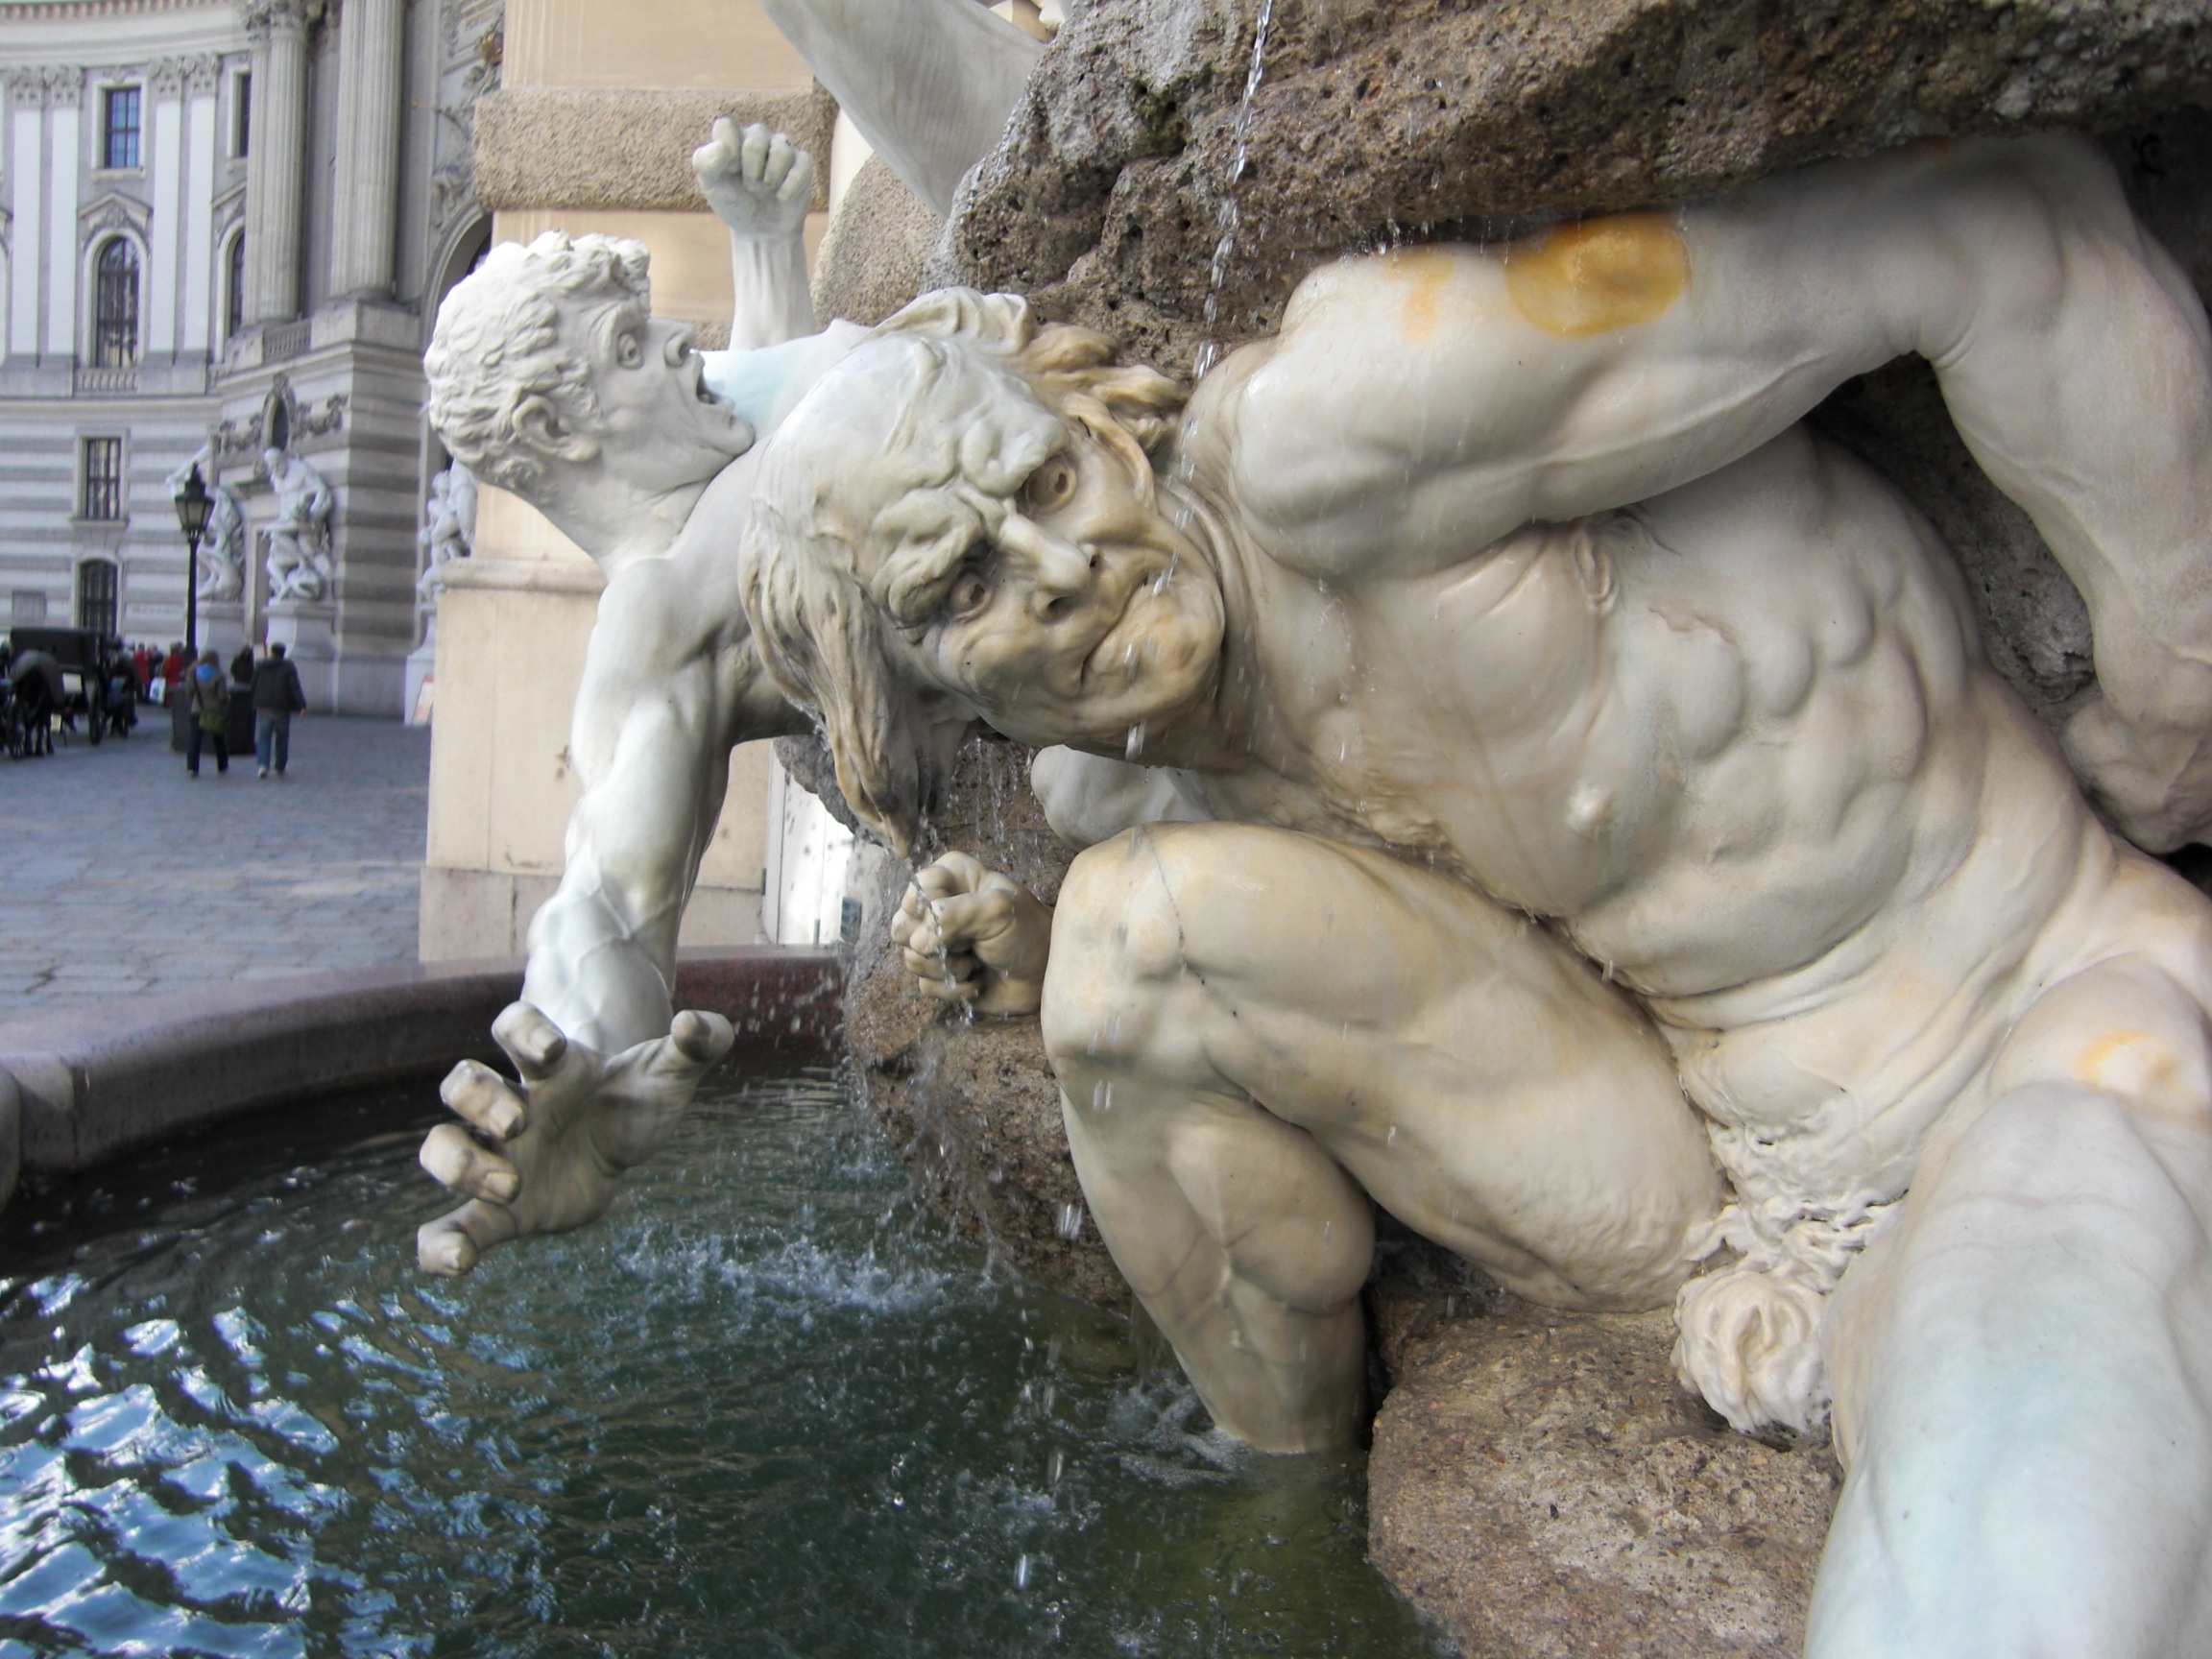
monument, statue, austria, sculpture, art, figure, vienna, fountain, carving, water feature, heroes, wells, mythology, stone figure, stone carving, hofburg imperial palace, ancient history